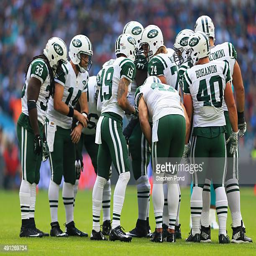
players huddle during the game against sports team